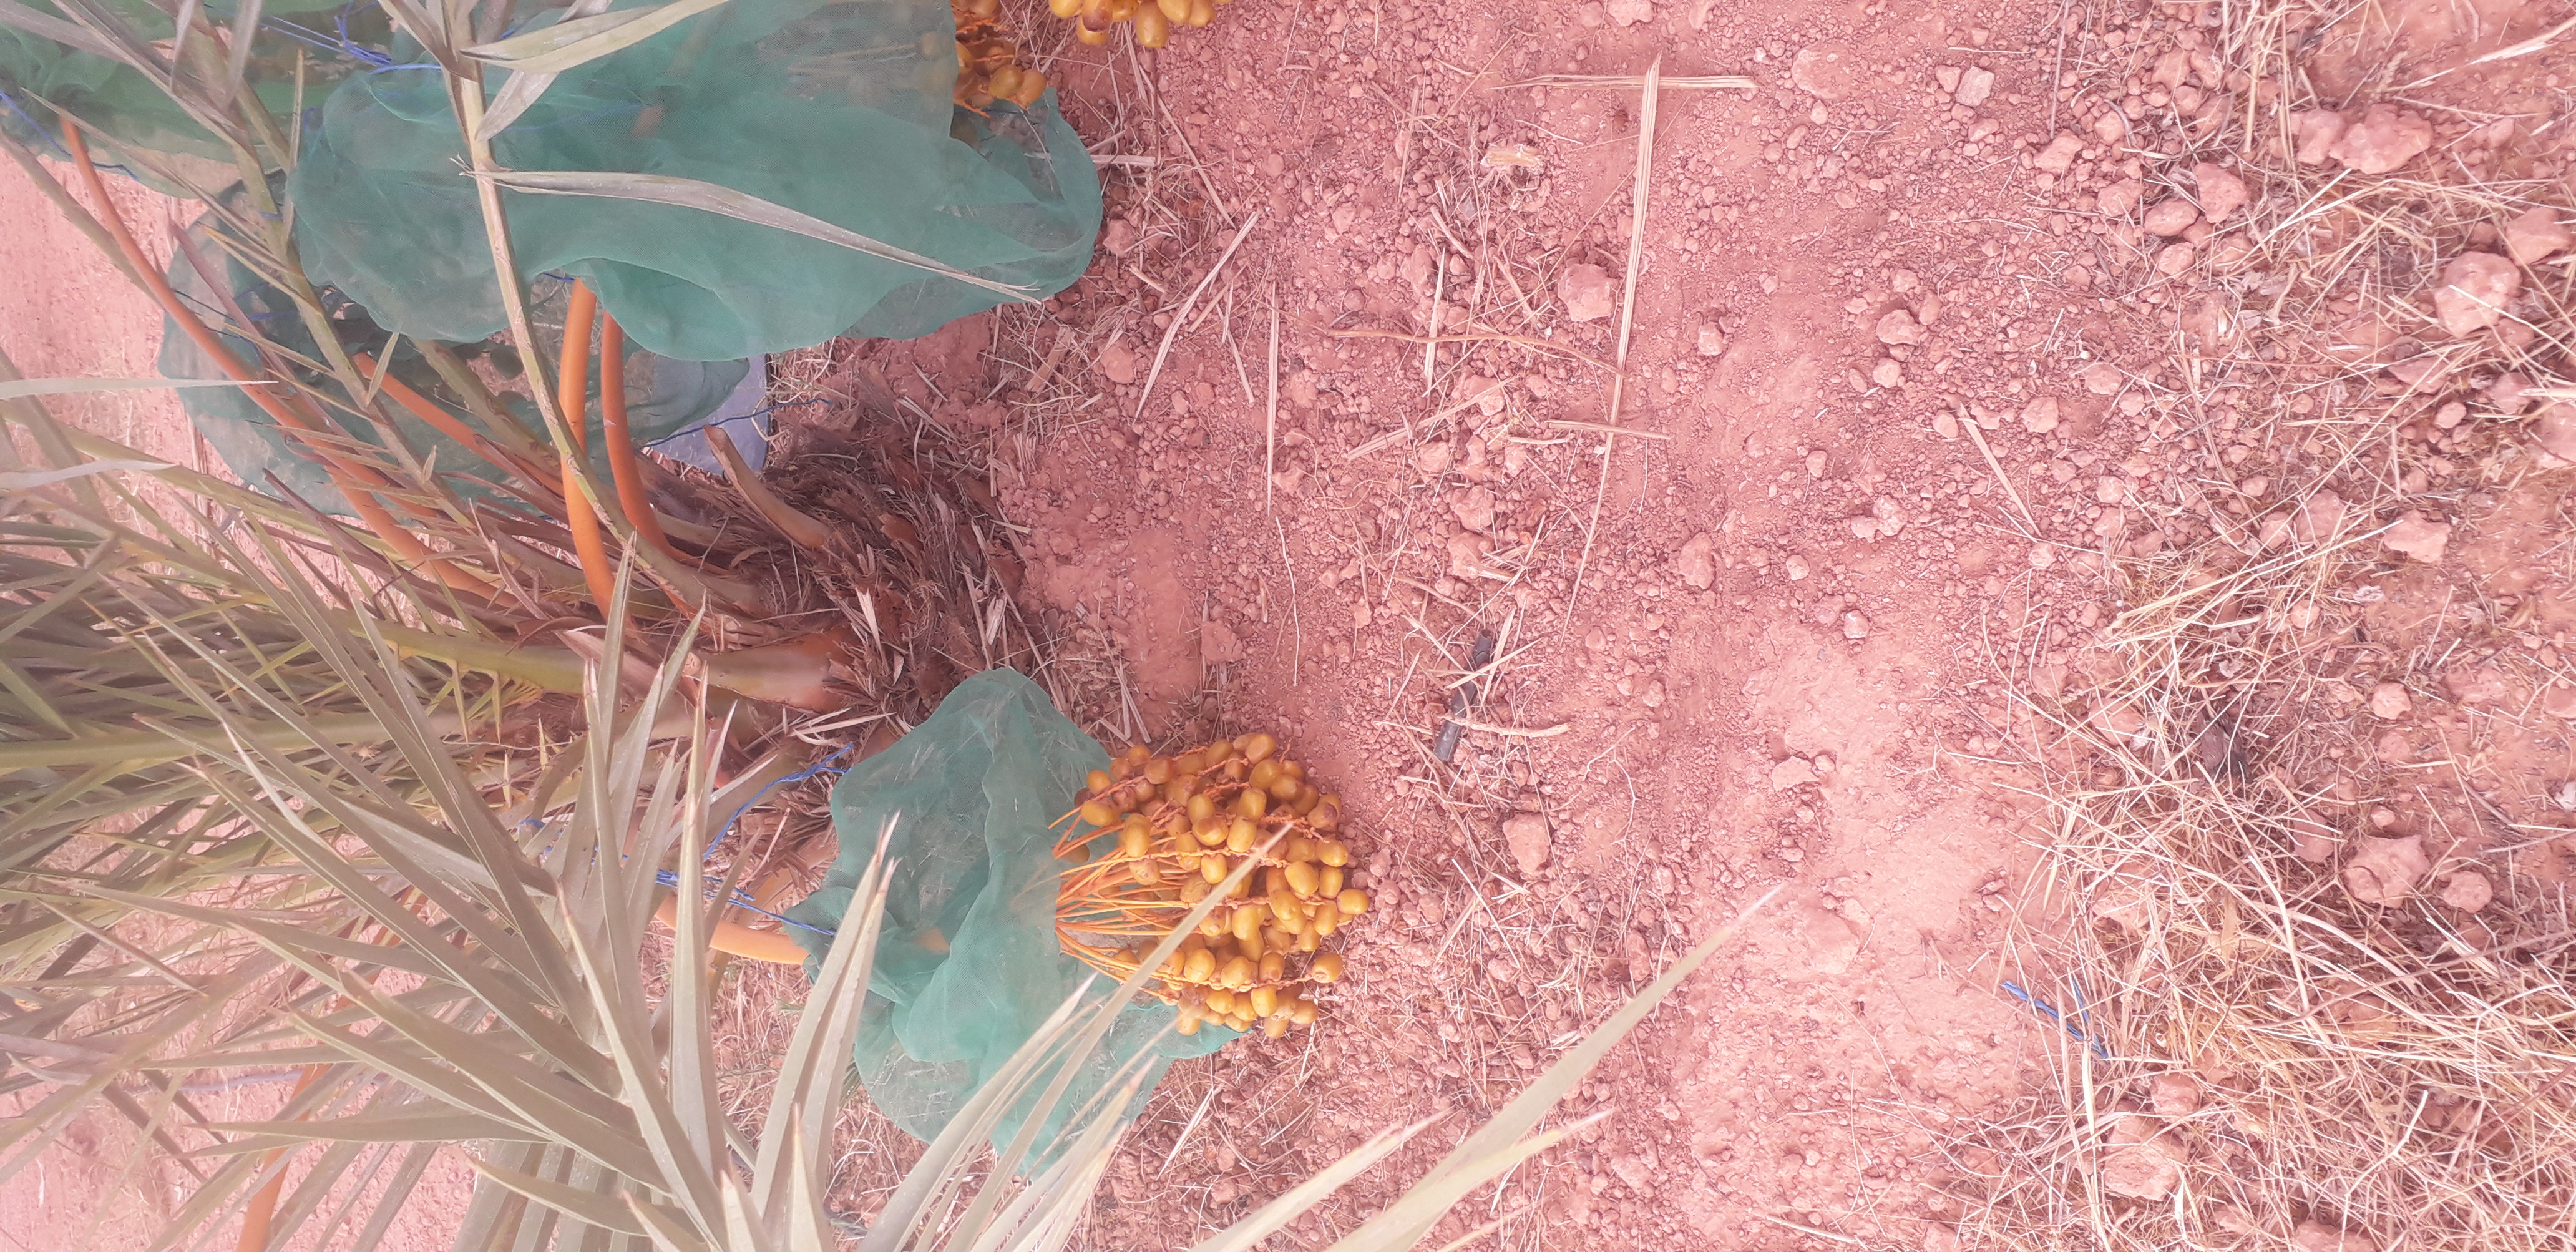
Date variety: Boufagous